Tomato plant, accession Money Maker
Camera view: bottom (45 deg); turntable rotation: 330 degrees
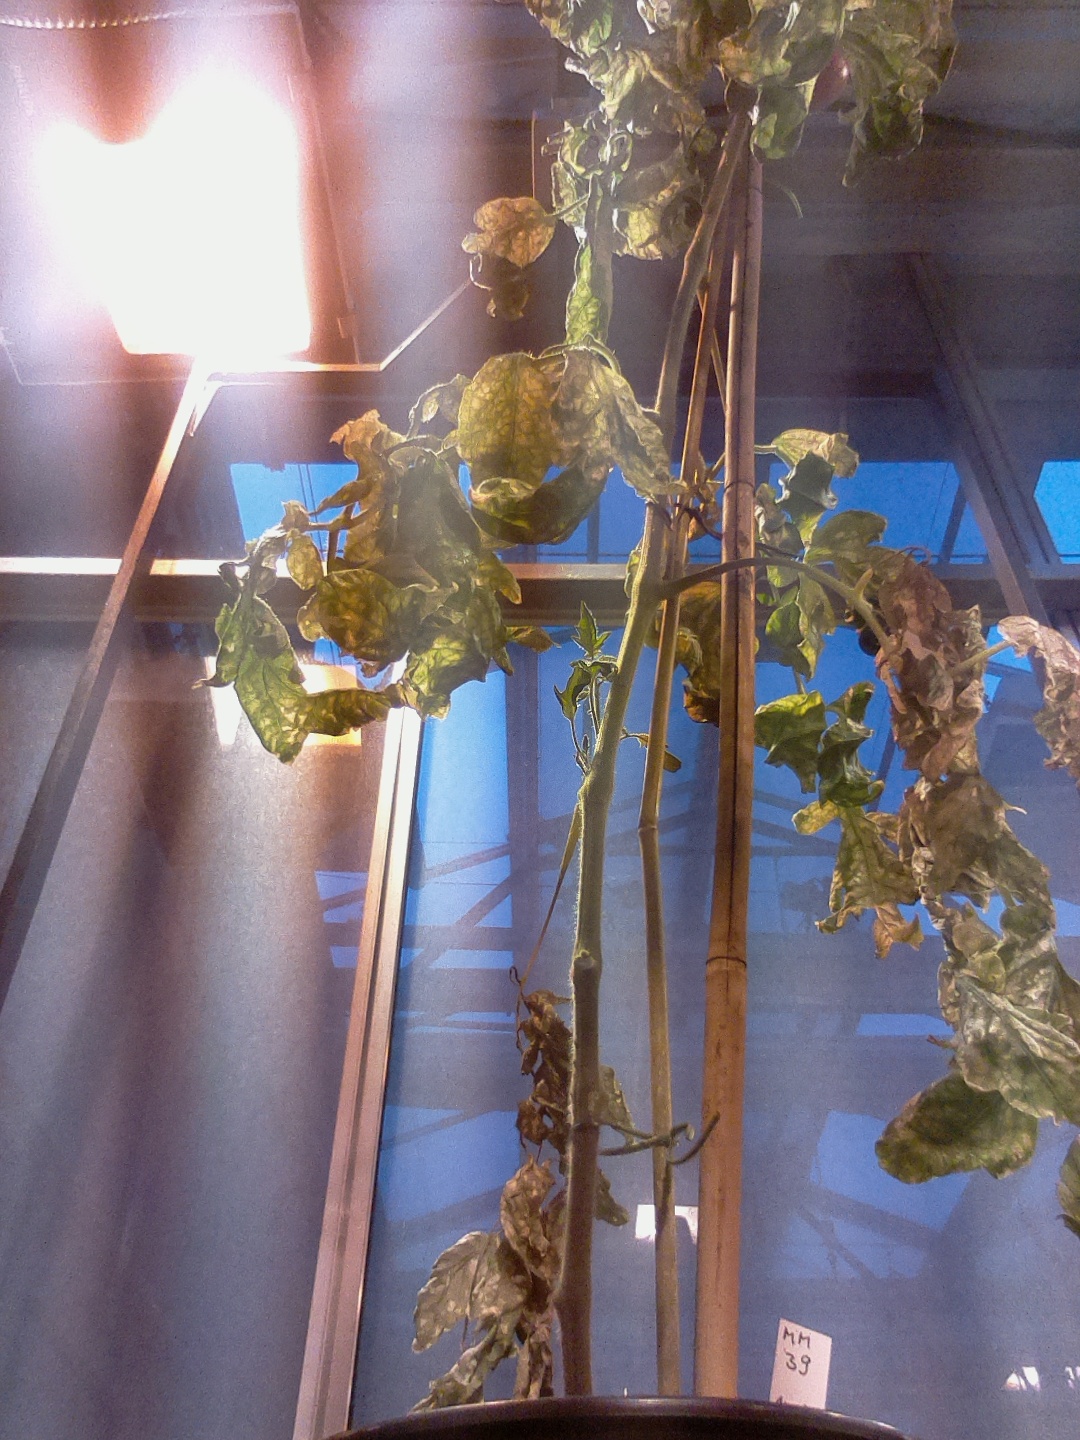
BBCH growth stage 81: 10%-20% of fruits show typical fully ripe color